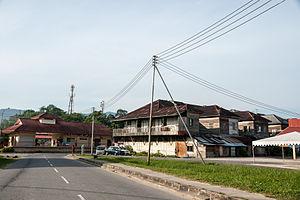
Kinarut est une ville de Malaisie qui se trouve dans l'État du Sabah. En 2010 sa population était de 18 029 habitants.